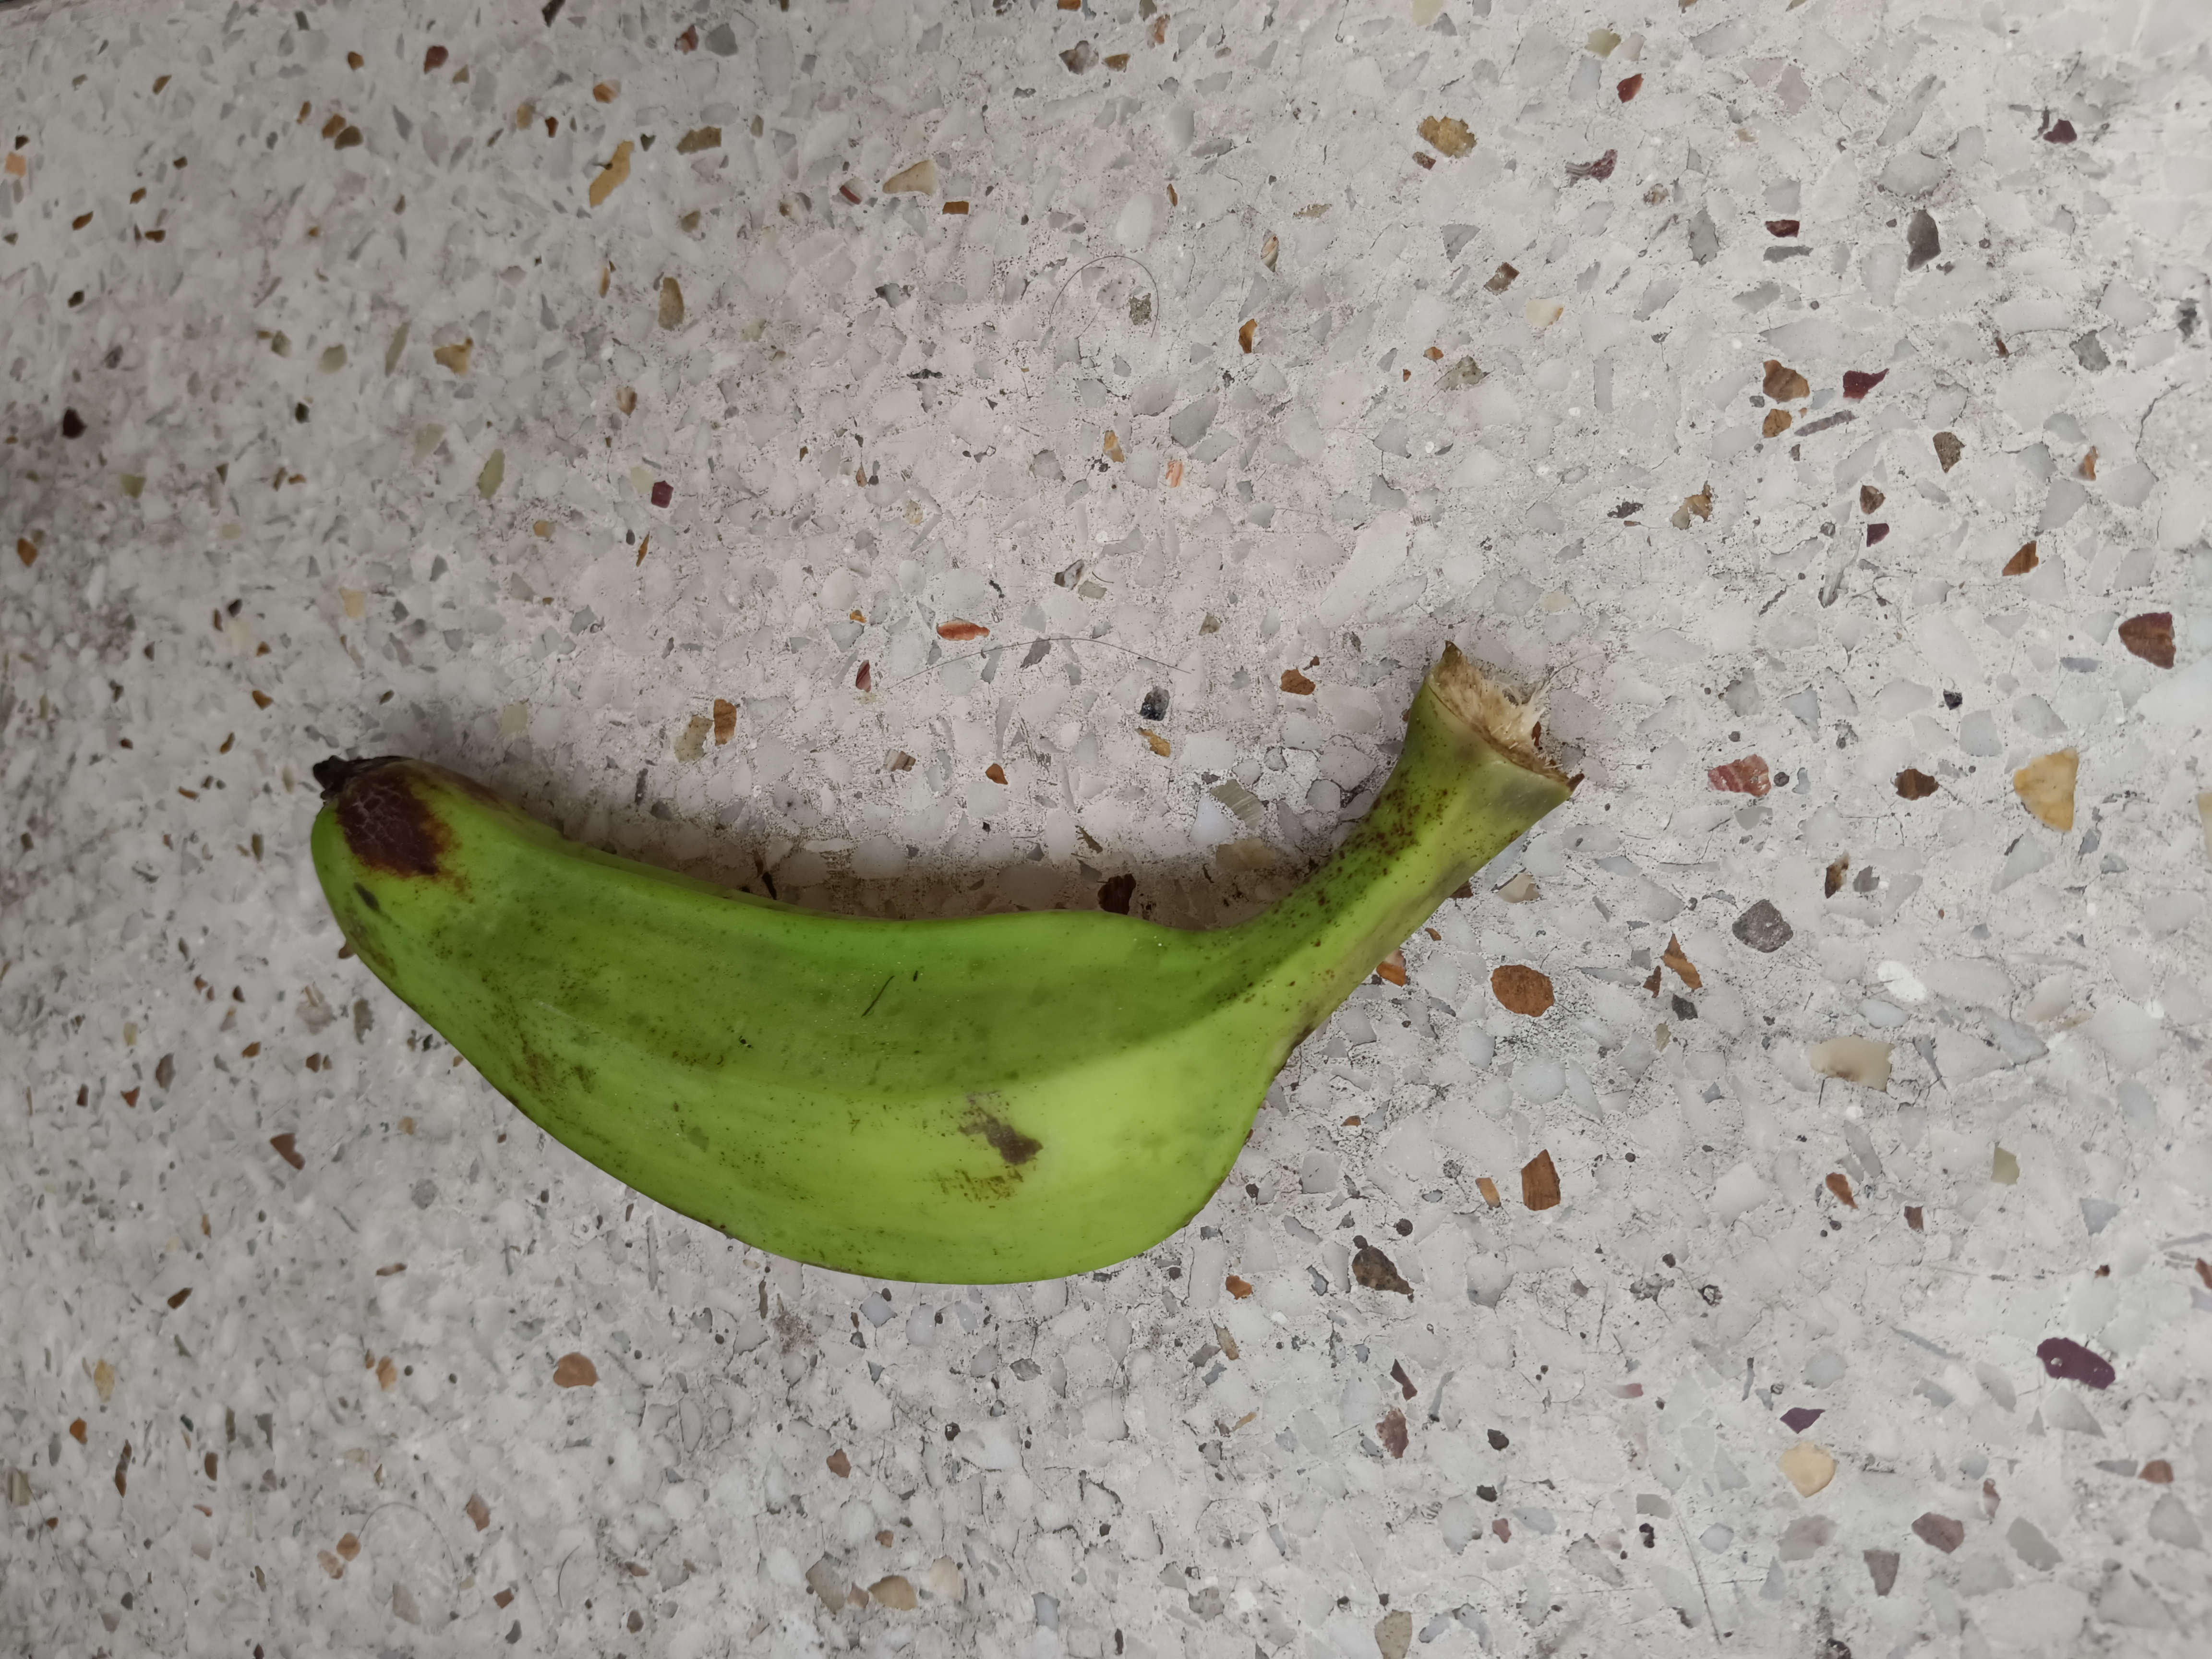
Banana variety: Anaji